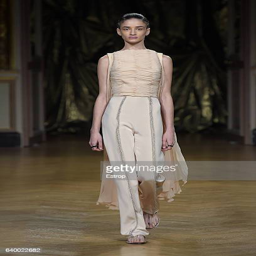
a model walks the runway during the summer show as part